Doukkala

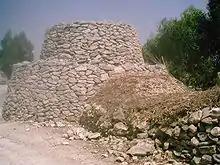
A "tazota", typical old architecture only found in the region

Doukkala is a natural region of Morocco made of fertile plains and forests. Nowadays it is part of the Casablanca-Settat administrative region.